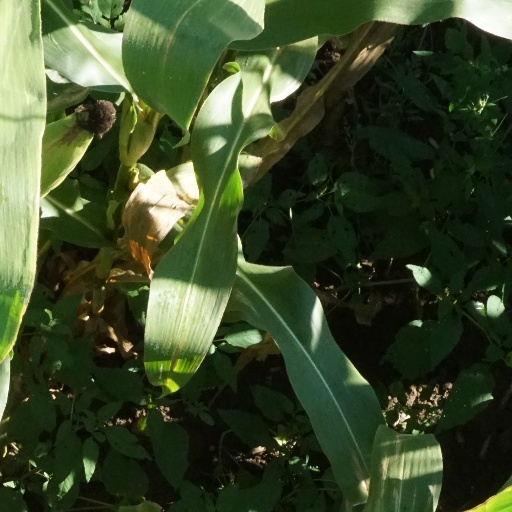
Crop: maize; corn